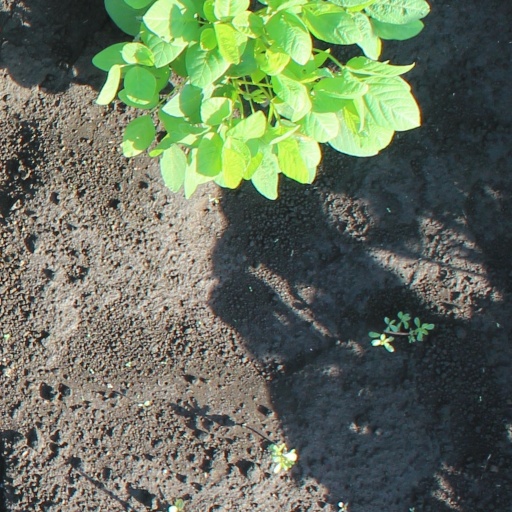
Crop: soybean